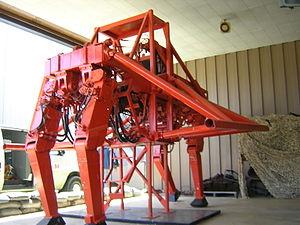
Un mécanisme à jambes est un mécanisme, souvent un assemblage de barres liées par des articulations destiné à simuler le mouvement de marche des humains ou des animaux. Les jambes mécaniques peuvent avoir un ou plusieurs actionneurs, et peuvent effectuer des mouvements planaires simples ou complexes.